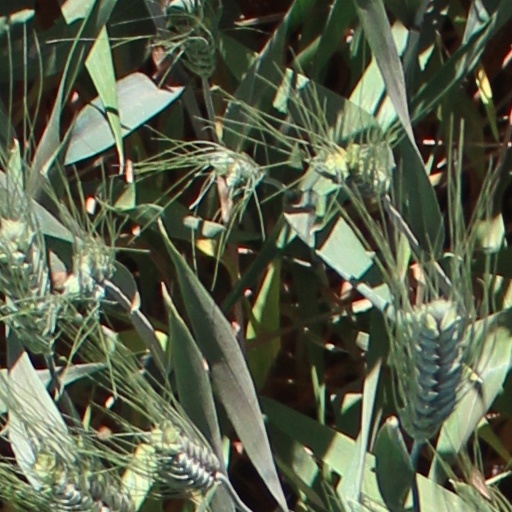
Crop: wheat